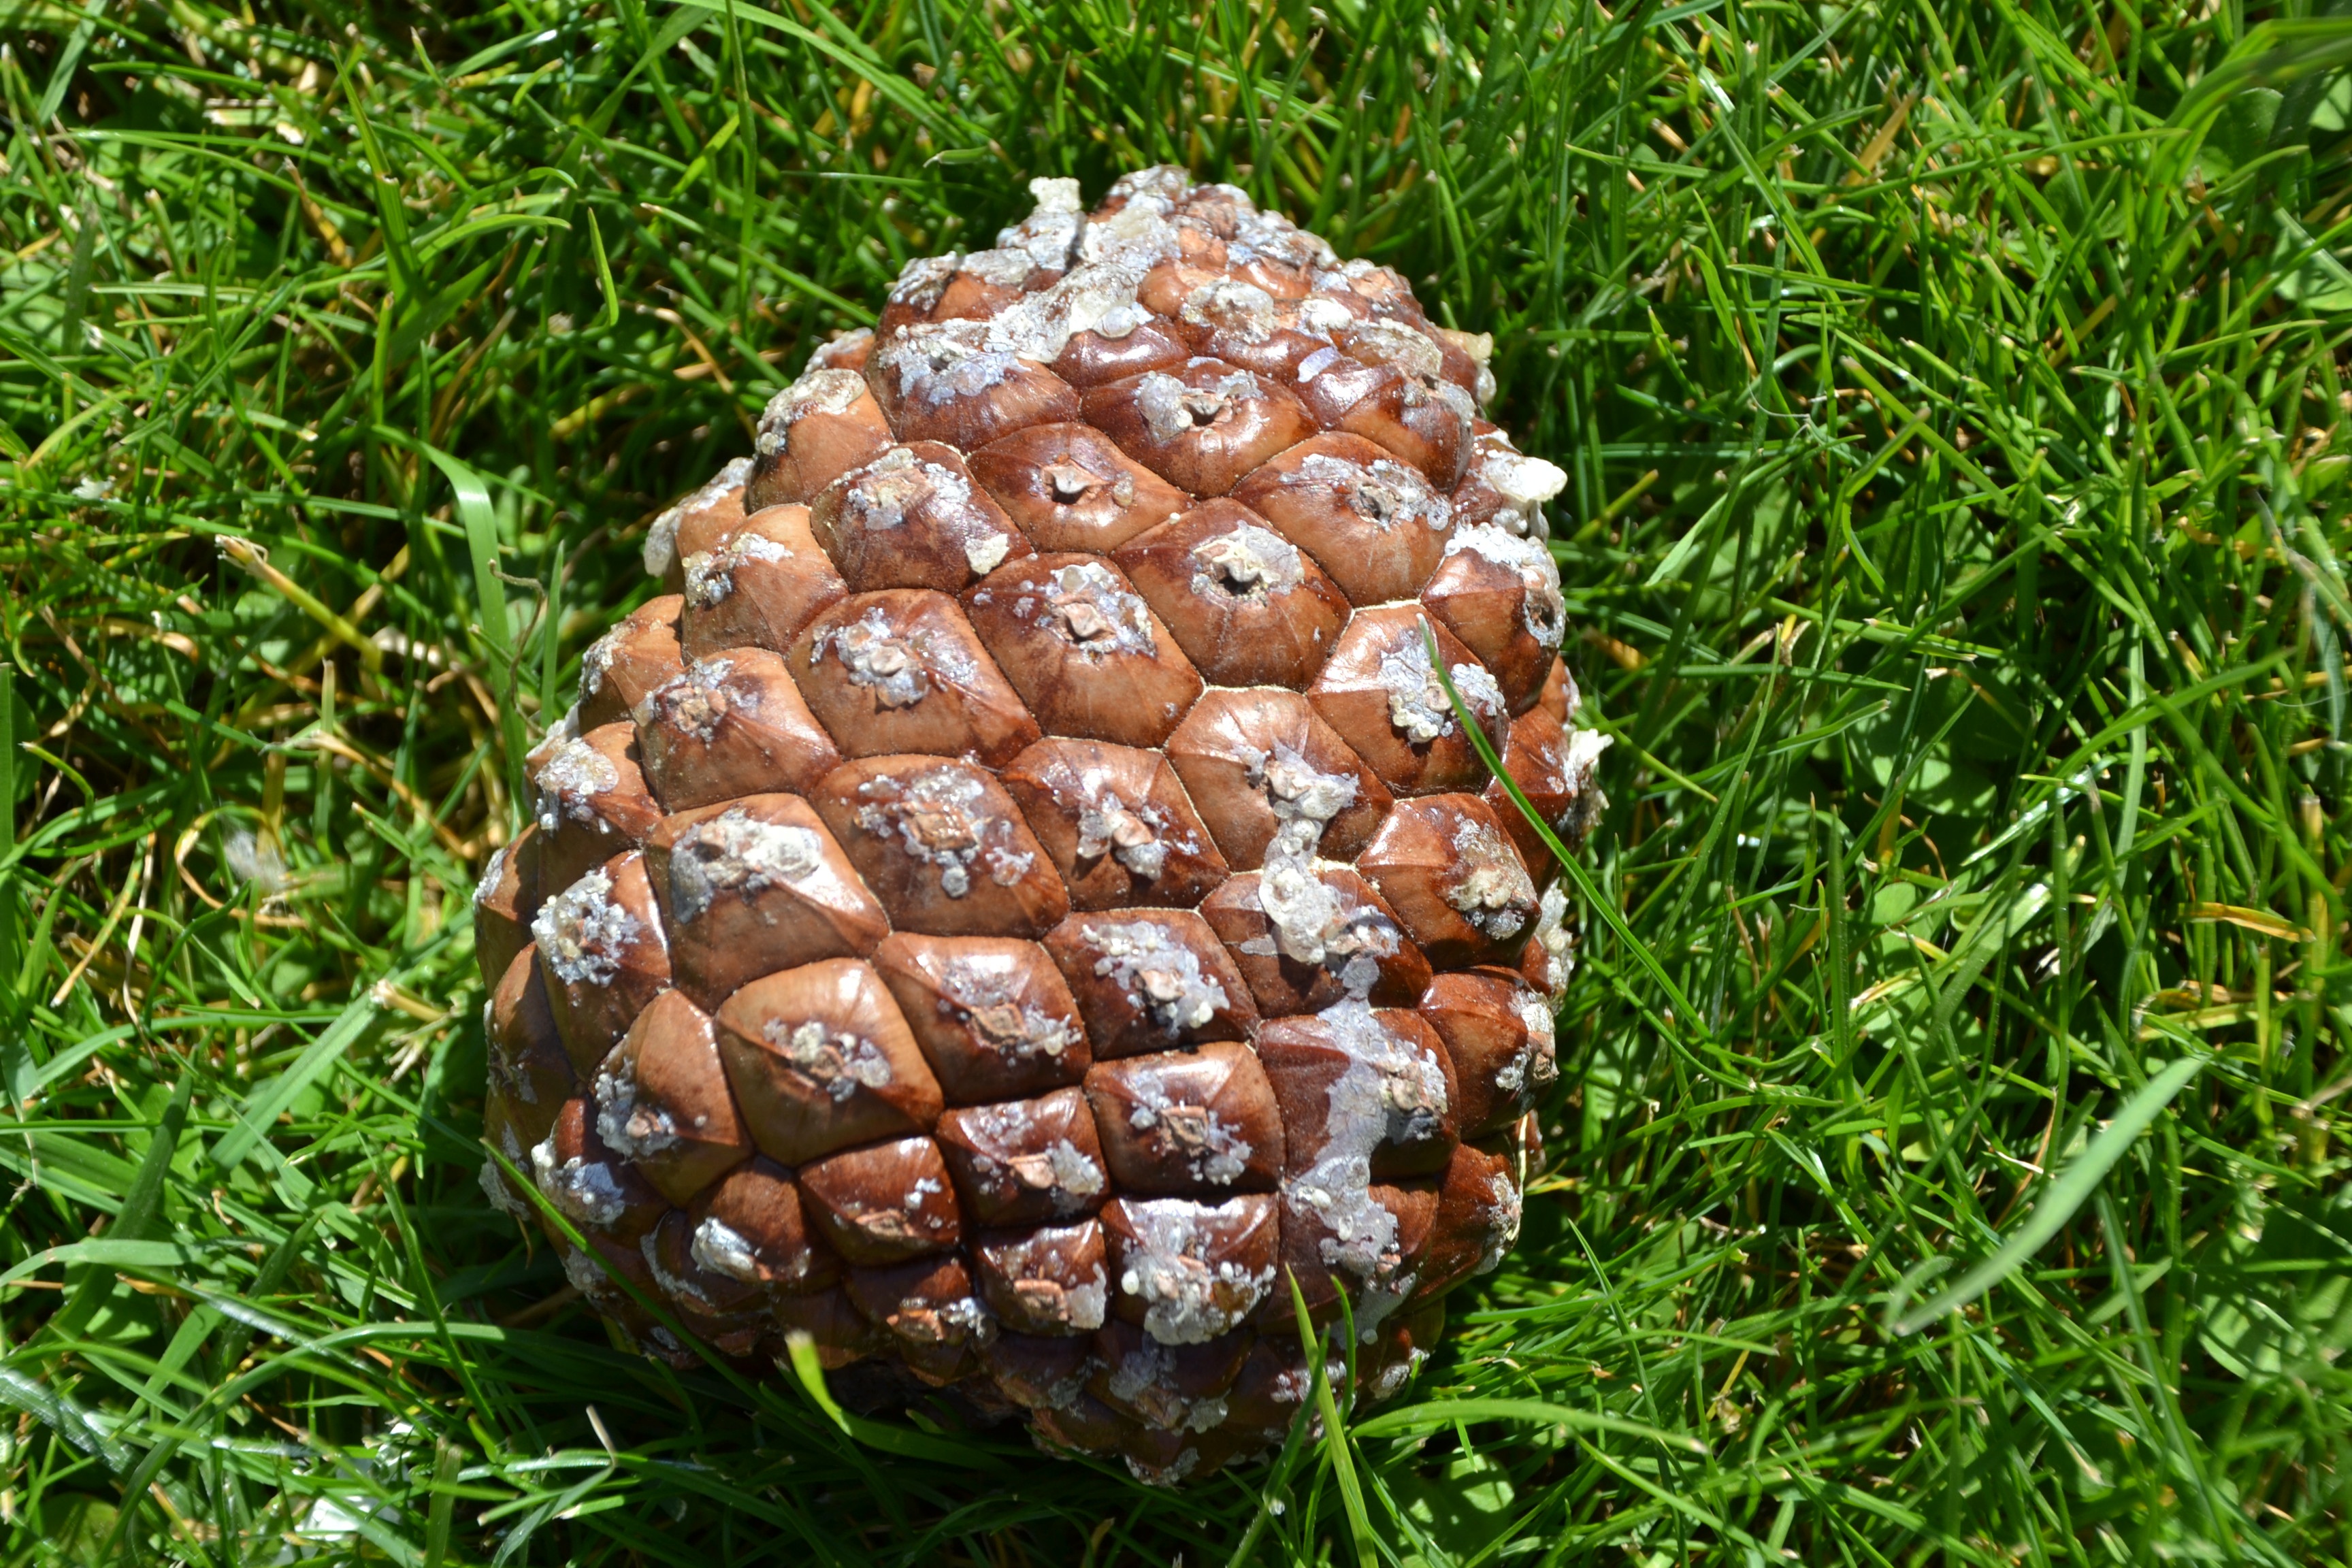
tree, nature, forest, plant, leaf, flower, pattern, produce, autumn, conifer, trees, tap, tortoise, pine cones, grass family, woody plant, land plant, conifer cone